Kyat Gu

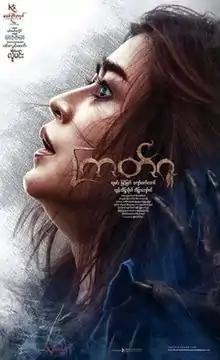
Film Poster

Kyat Gu is a 2018 Burmese drama film, directed by Lu Min starring Lu Min, Myint Myat, Kyaw Htet Aung, Htun Eaindra Bo and Eaindra Kyaw Zin. The film was produced by Aung Tine Kyaw Film Production and premiered in Myanmar on November 16, 2018.